Süleyman Seyyid

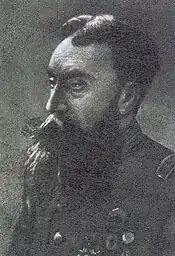
Süleyman Seyyid (Self-portrait?; date unknown)

Süleyman Seyyid Bey (1842, Istanbul - 1913, Istanbul) was a painter and art teacher from the Ottoman Empire. He is primarily known for his still-lifes. He taught art in military schools for 36 years and is considered to be a member of the first generation of modern Turkish painters in the Ottoman Empire.